Cranio-lenticulo-sutural dysplasia

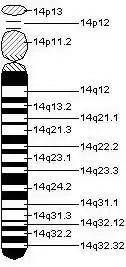
Chromosome 14, the chromosome affected by CLSD.

The main function of the SEC23A protein is to hydrolyze or break down a guanosine triphosphate (GTP) molecule bound to the SAR1A protein at the start of the COPII pathway. The energy released from the breaking of the GTP bond provides energy necessary to undergo another reaction. This triggers uncoating of the vesicle (a membrane bound carrying compartment for molecules) containing a secretory protein destined for packaging in the Golgi apparatus of the cell. Uncoating the vesicle exposes SNARE proteins which are needed for the vesicle to bind to the membrane site on the endoplasmic reticulum. A mutation in the SEC23A gene prevents the vesicle from uncoating so it will not bind to the receptor site on the endoplasmic reticulum to be released into the cytoplasm for transport to the Golgi apparatus. Thus, the vesicles will accumulate in the endoplasmic reticulum, causing it to become enlarged or distended. Ultimately, this causes the craniofacial symptoms present in patients with CLSD. This is probably due to abnormal secretion of collagen and possibly other secretory proteins which have accumulated in the endoplasmic reticulum. Collagen is responsible to for skull ossification, among other things.